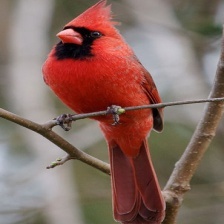
Species: NORTHERN CARDINAL
Scientific name: CARDINALIS CARDINALIS